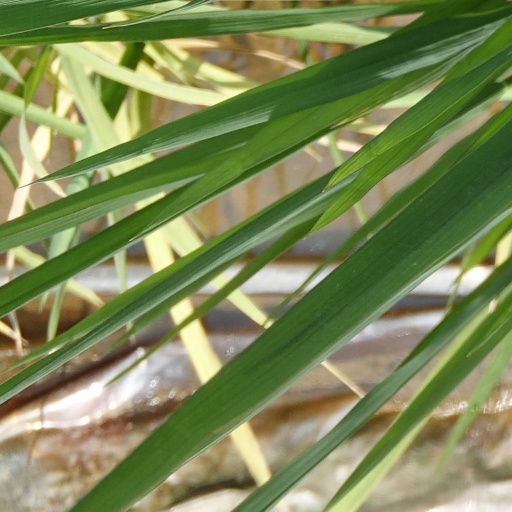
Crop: rice